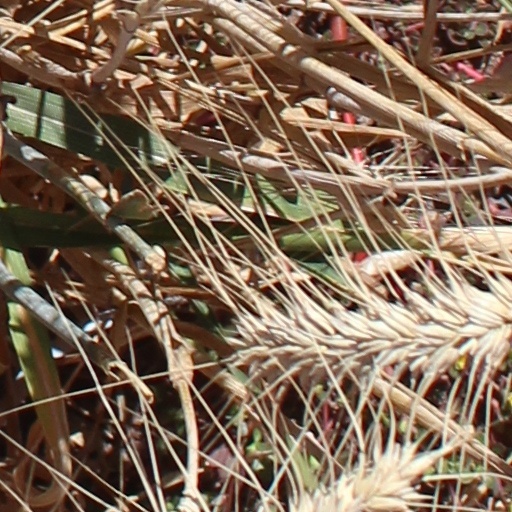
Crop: wheat